John Slotanus

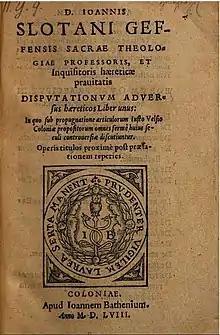
Title page of the "Disputationum adversus haereticos liber unus", published by Johan Baethen in Cologne in 1558

John Slotanus (also Schlottanus or van der Slootien, John Geffen) (died July 9, 1560) was a Dutch Roman Catholic polemical writer. He lived and worked most of his life in Cologne.